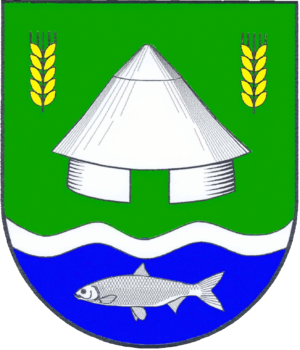
Gremersdorf
Coat of arms of Gremersdorf
Gremersdorf er en by og kommune i det nordlige Tyskland, beliggende i Amt Oldenburg-Land under Kreis Østholsten. Kreis Østholsten ligger i den østlige del af delstaten Slesvig-Holsten.